Windsbacher Knabenchor

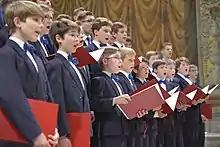
Concert in the Sistine Chapel

The choir's repertoire spans from a cappella to great oratorios such as the Handel's "Messiah" and Mendelssohn's "Elijah". With about 70 singers, the choir performs about 50 concerts per year. This includes going on tour once or twice per year to locations such as other European countries, the Middle East, Far East, the United States and South America. The choir accompanied the Presidents of Germany Richard von Weizsäcker and Roman Herzog on their state visits and held a concert for Johannes Rau.